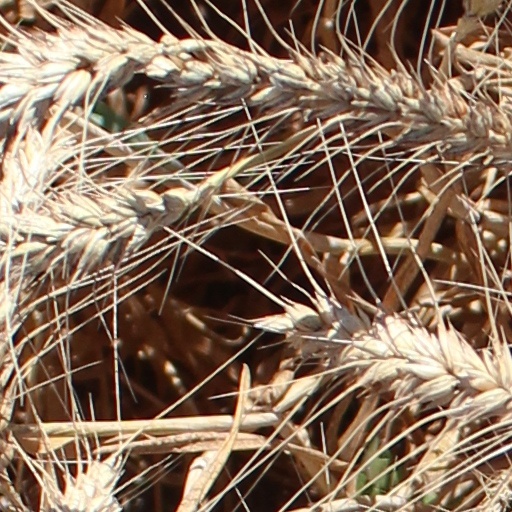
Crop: wheat